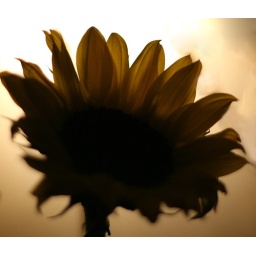
282/365 One of the last remaining flowers in my Mom's Day bouquet